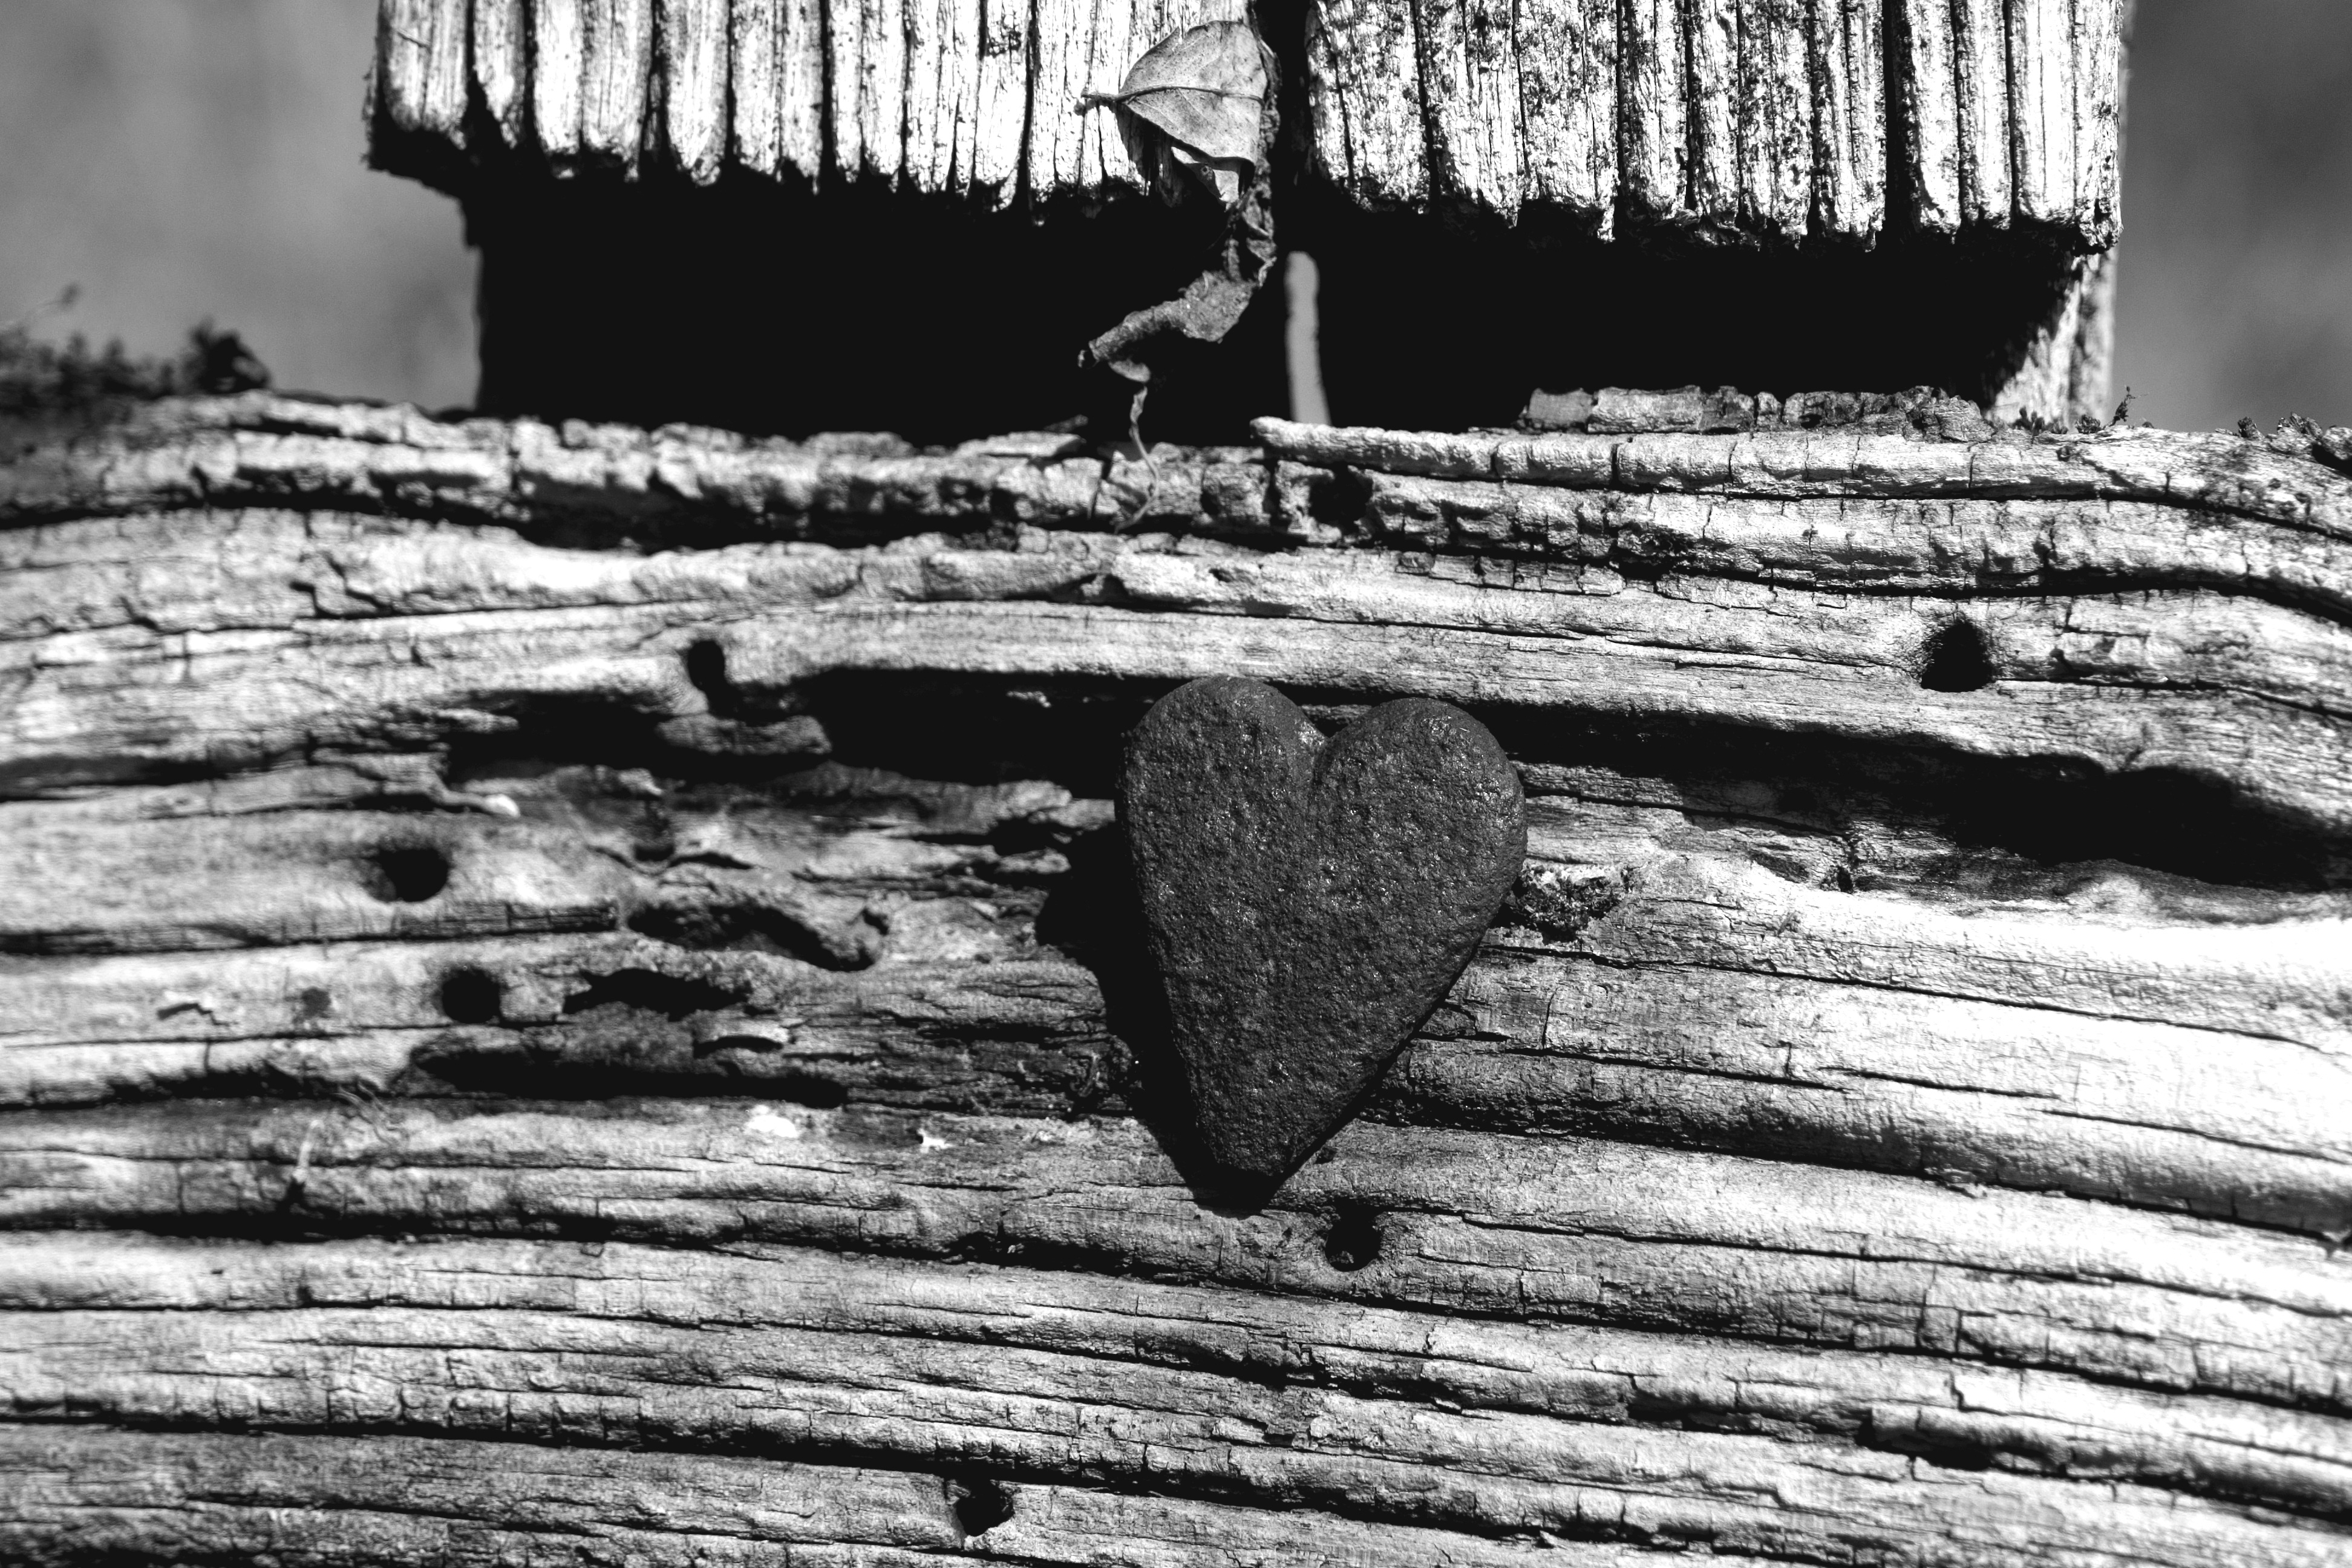
tree, rock, black and white, wood, white, photography, trunk, old, dark, mystery, love, heart, symbol, halloween, metal, darkness, cross, cemetery, black, monochrome, dead, death, gothic, p, ghost, r, dramatic, i, passing, monochrome photography